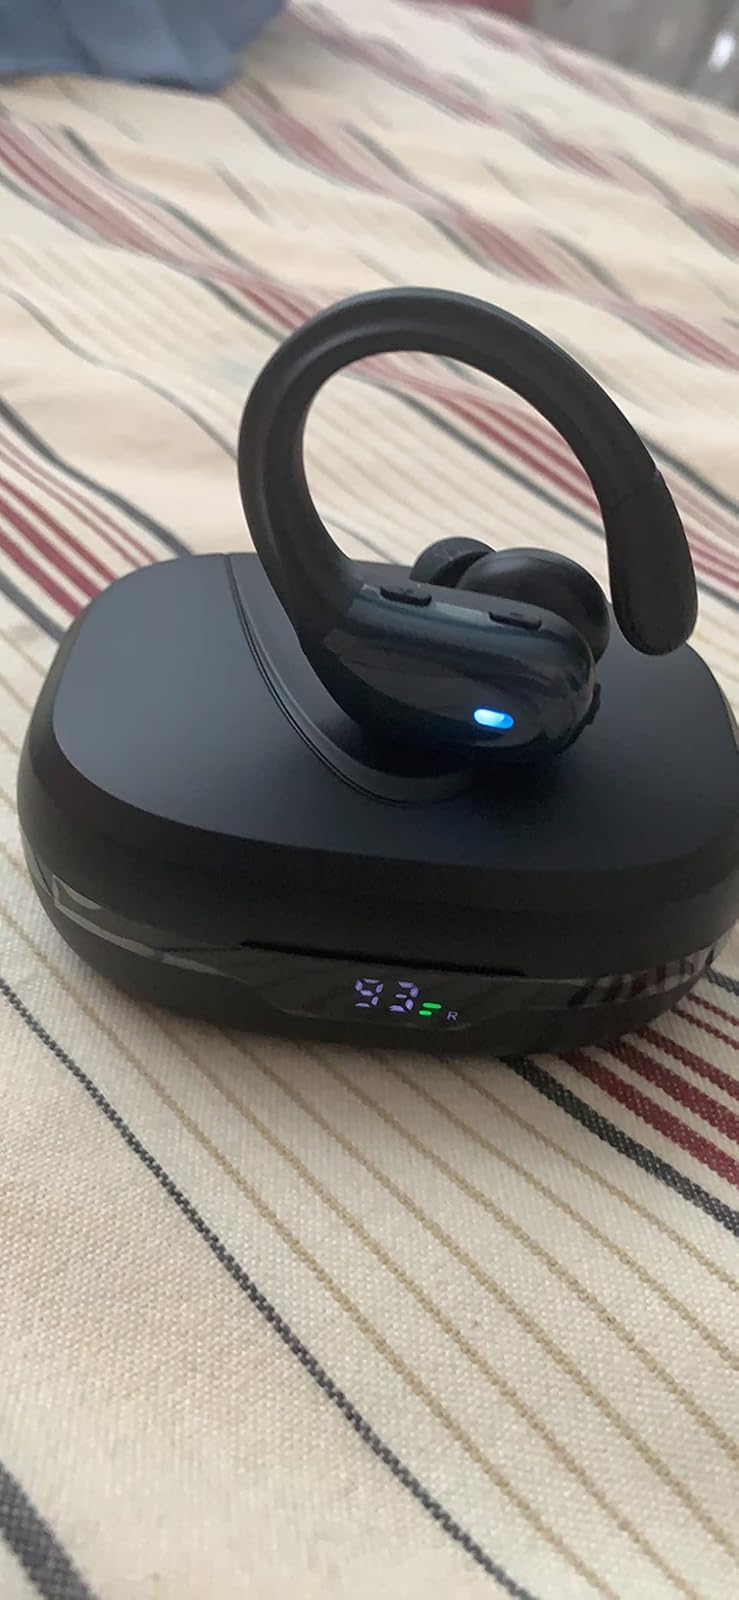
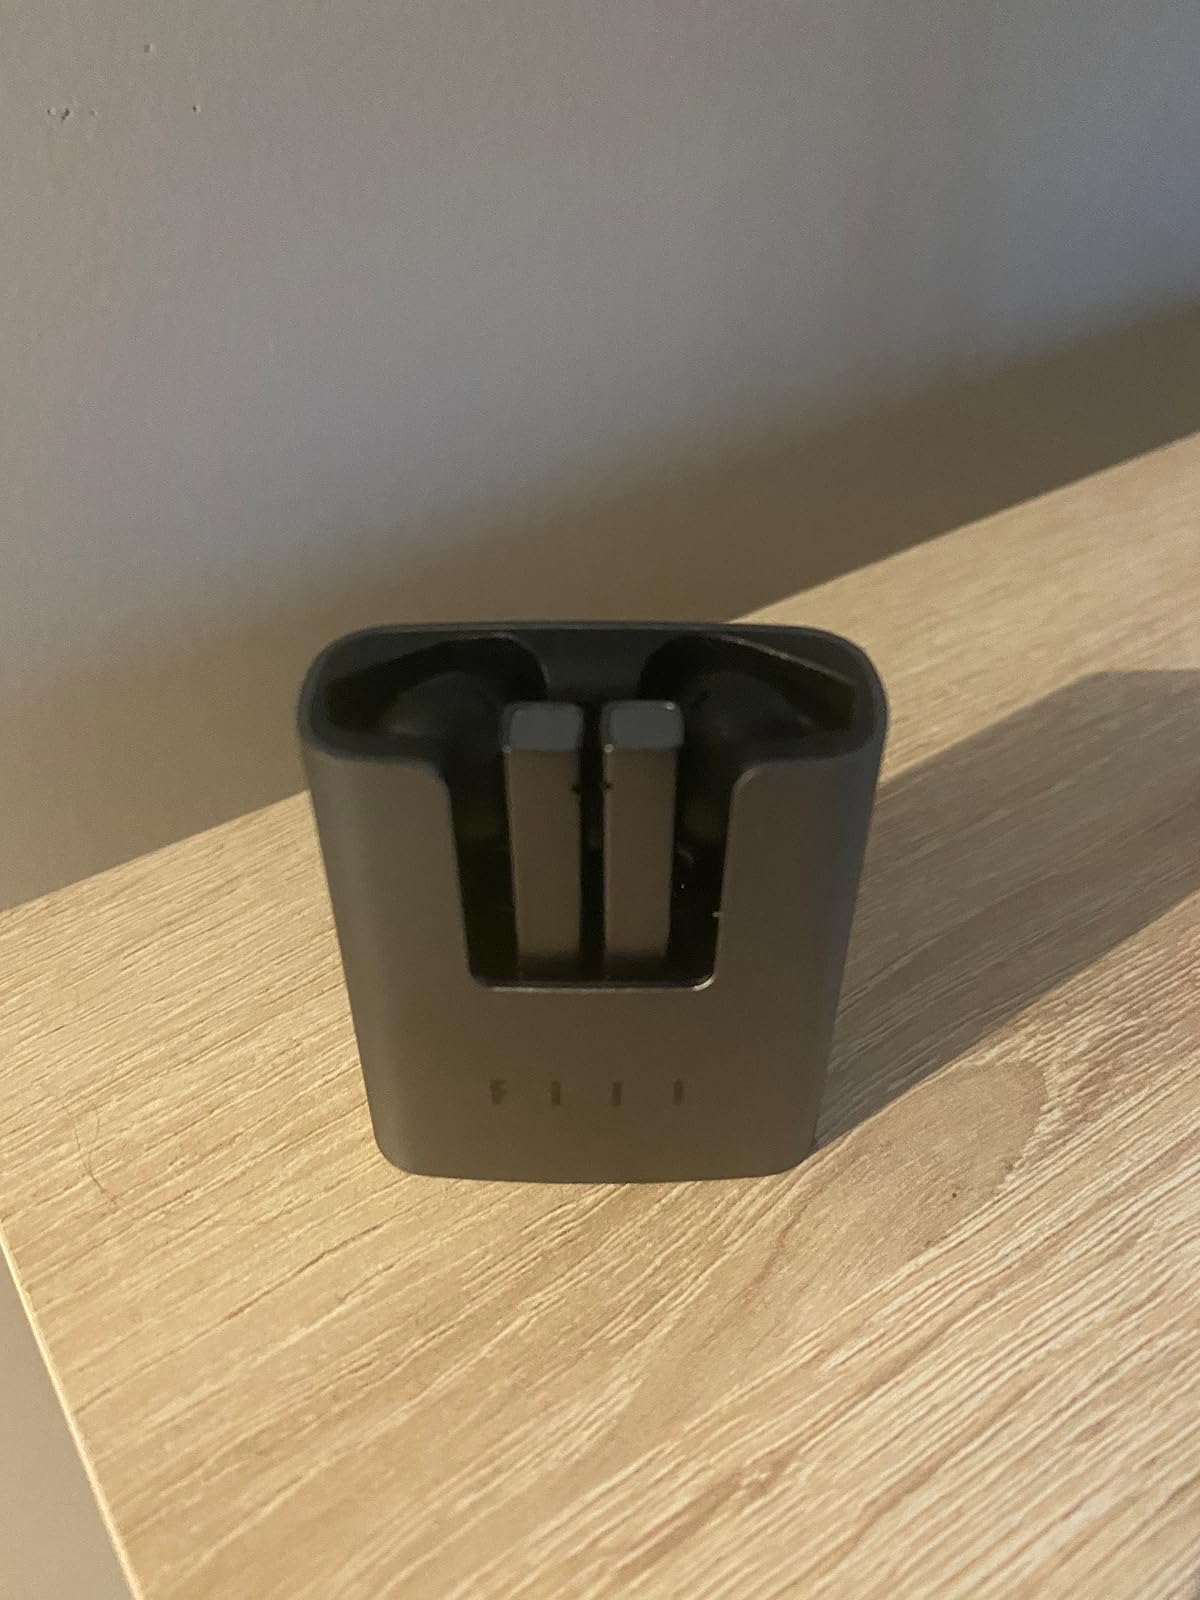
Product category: earbuds
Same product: no